Robert C. Sprague

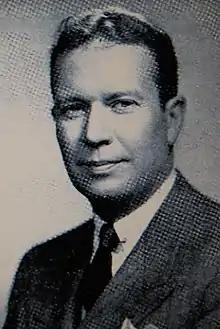
Sprague in 1952

Robert C. Sprague (August 2, 1900 – September 27, 1991) was the son of Frank J. Sprague and Harriet Sprague. Sprague founded Sprague Electric (originally Sprague Specialties Company), Quincy, Massachusetts in 1926, and served as president from 1926-1953 and chief executive from 1953-1971. He invented the tone control for radio and the paper capacitor that launched his business.